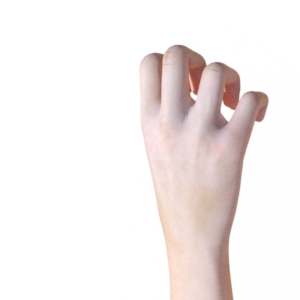
Label: rock